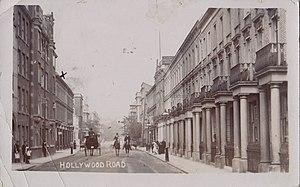
Hollywood Road est une rue de Londres.